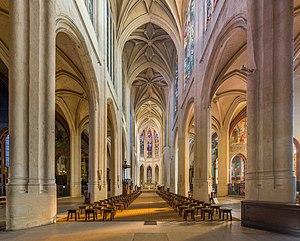
L'intérieur de l'église Saint-Gervais-Saint-Protais, vers l'autel. Paris, France.
L'église Saint-Gervais-Saint-Protais de Paris, généralement connue sous le nom d'église Saint-Gervais, est située sur la place Saint-Gervais, dans le quartier Saint-Gervais, auxquels elle donne leurs noms, dans le 4ᵉ arrondissement, à l'est de l'Hôtel de Ville.